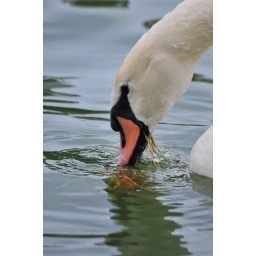
A swan munches on grass in the Thames River, Stratford, Ont.